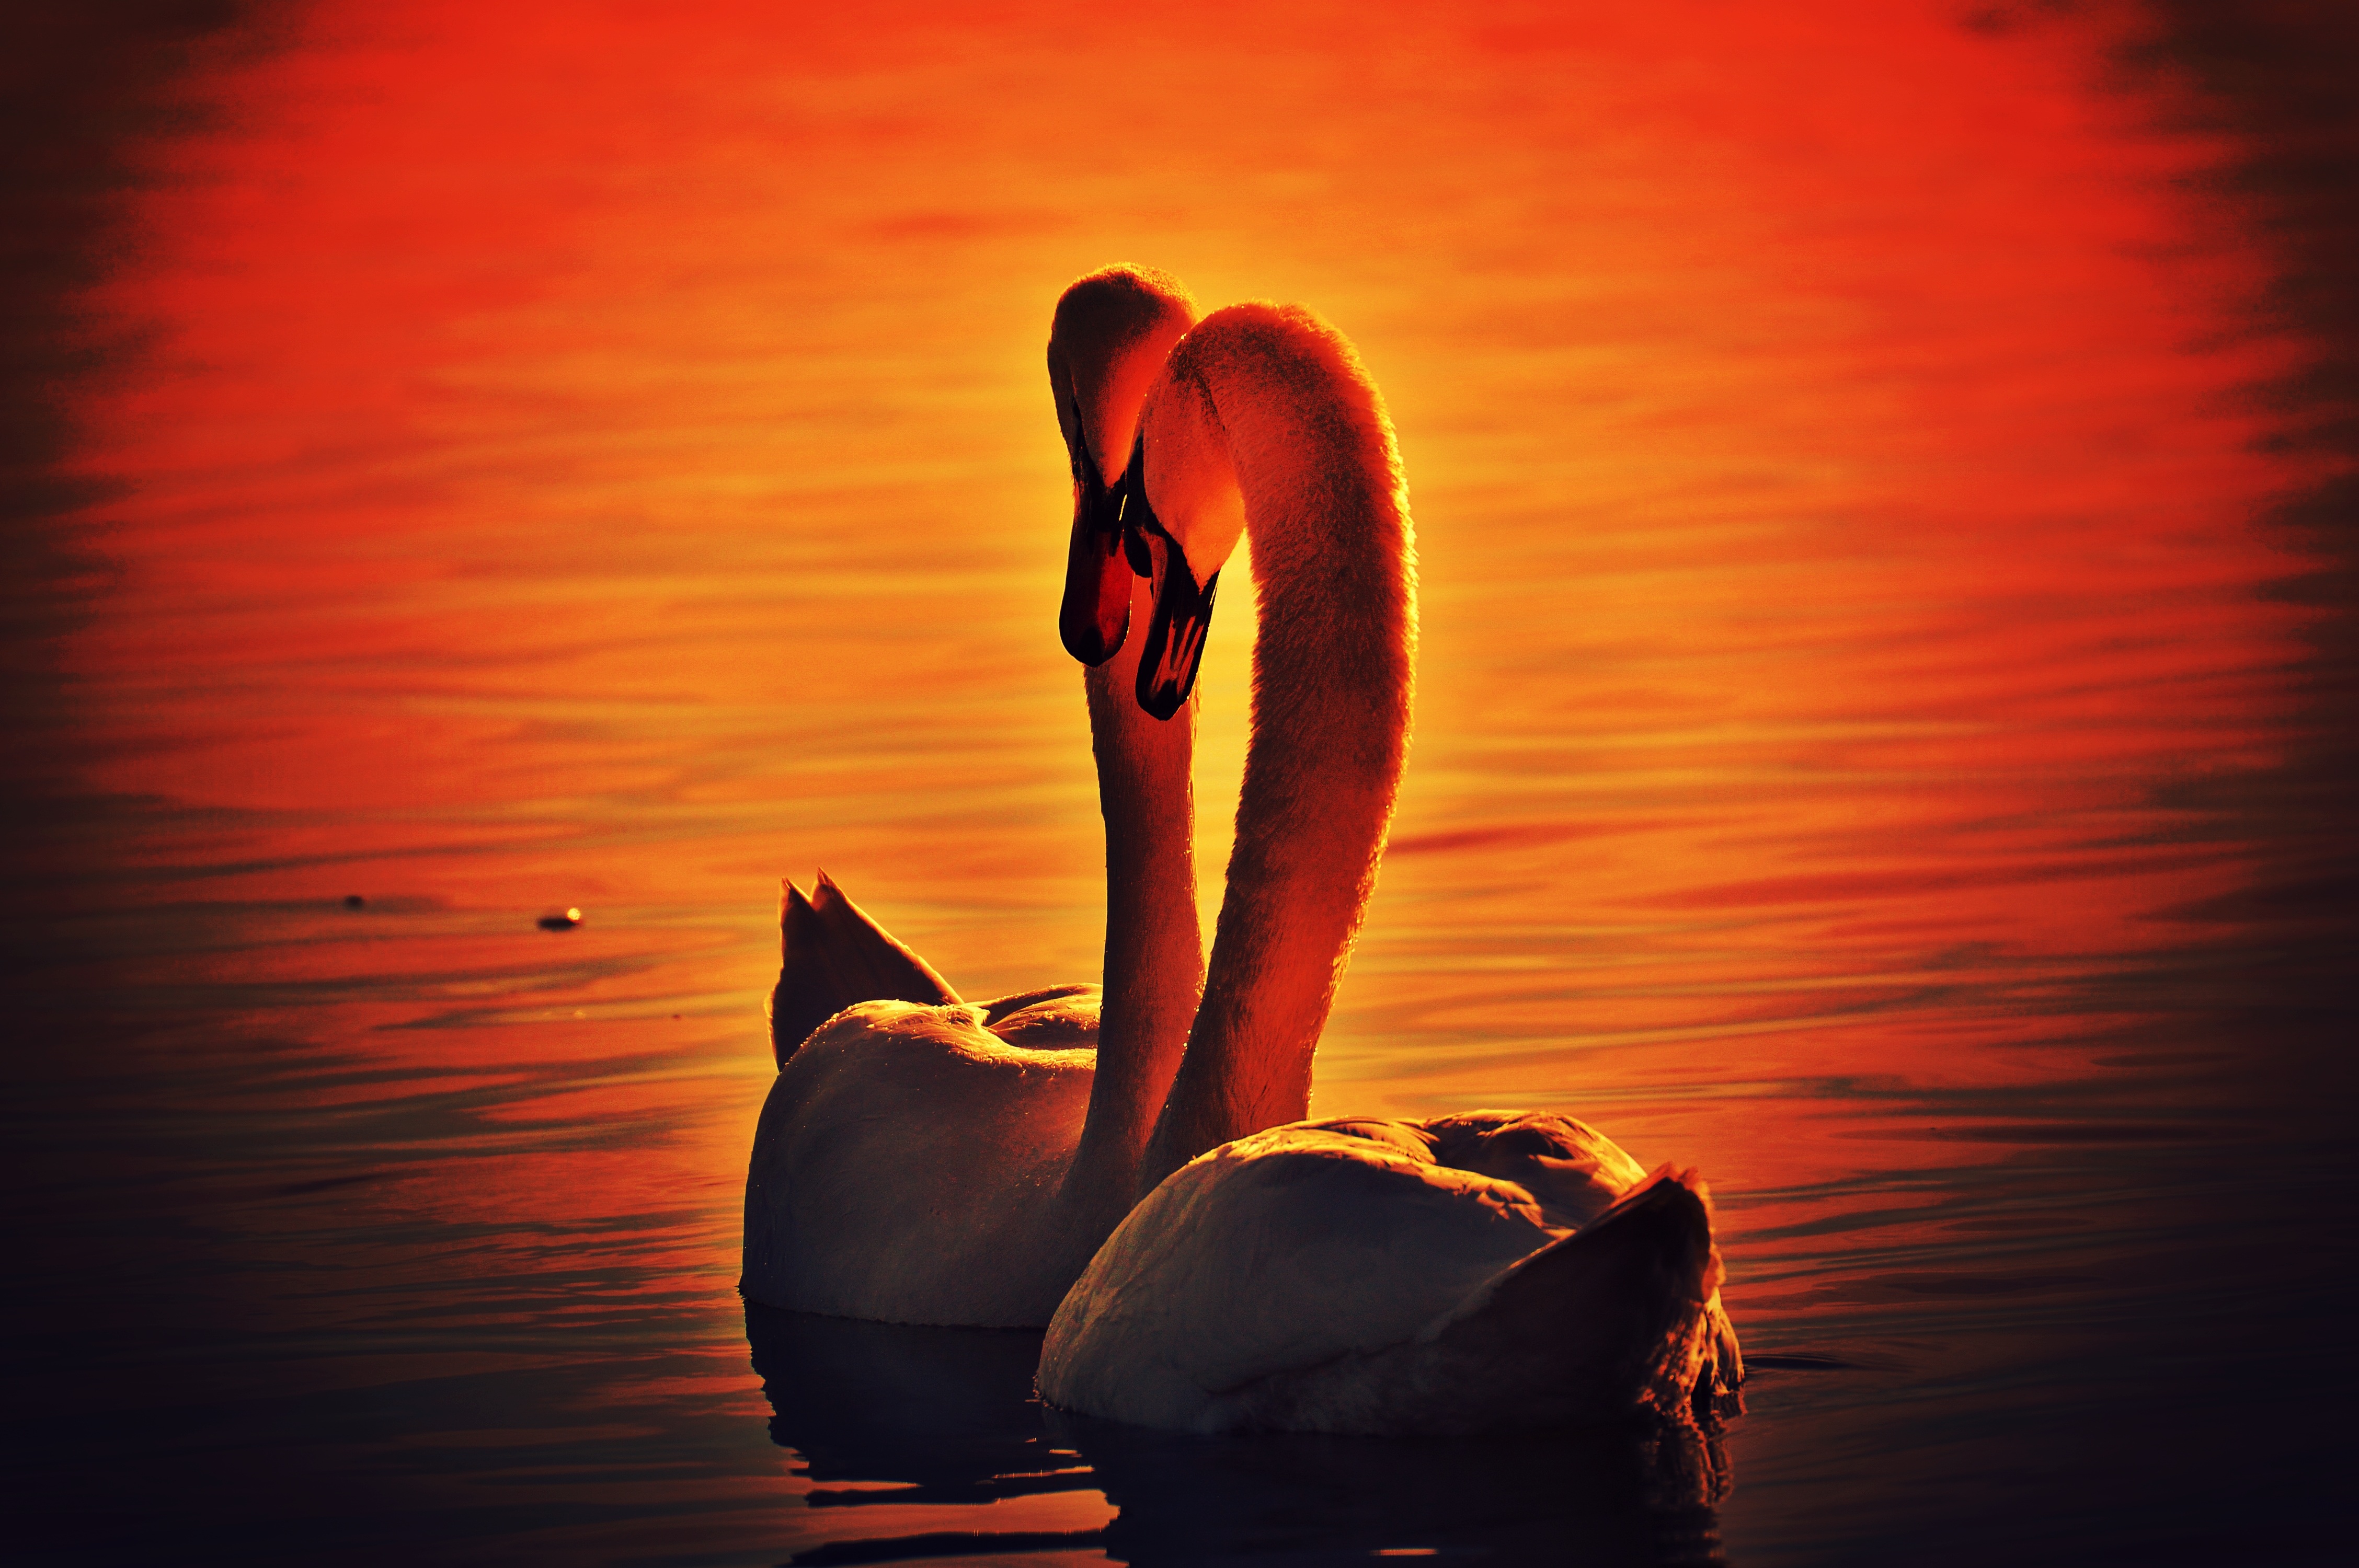
hand, water, silhouette, bird, light, sunset, lake, dance, reflection, red, color, darkness, feather, plumage, swans, pair, water bird, animal world, emotion, lake constance